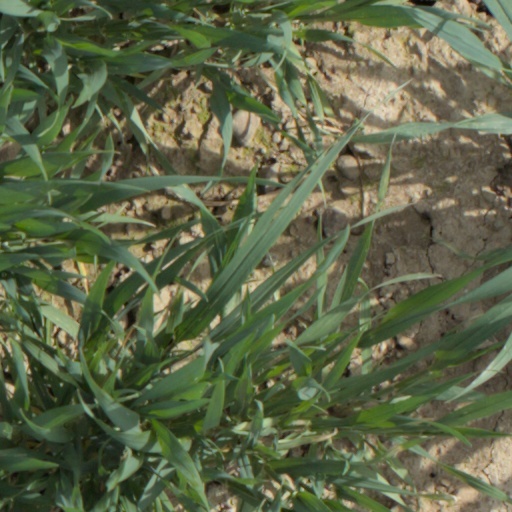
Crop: wheat